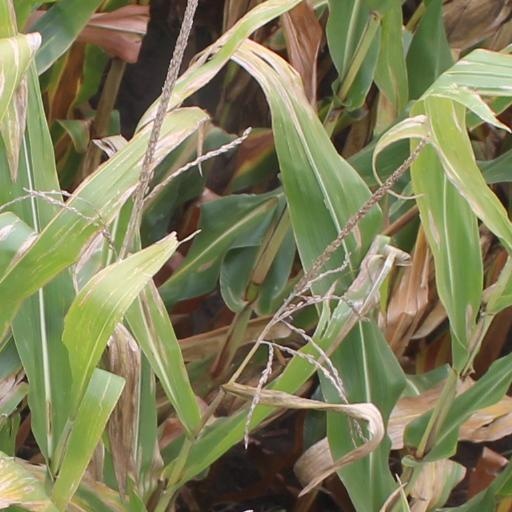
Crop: maize; corn